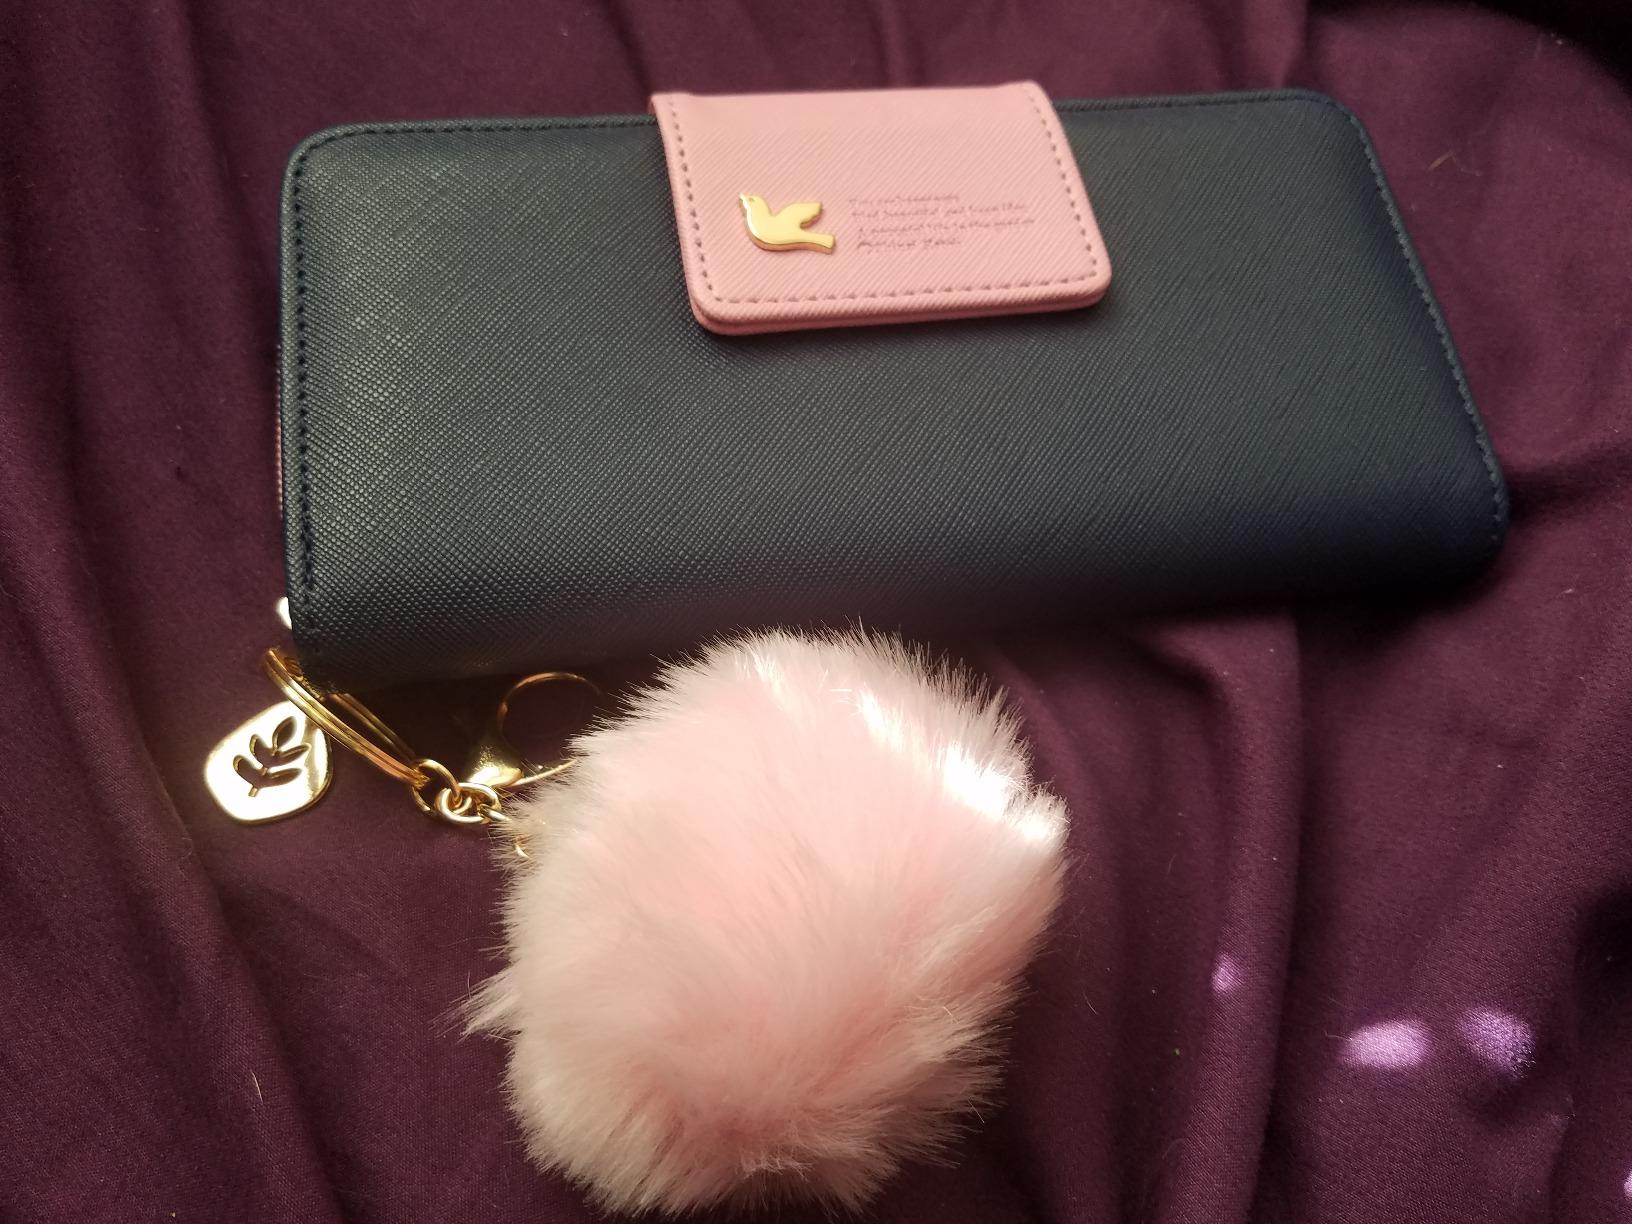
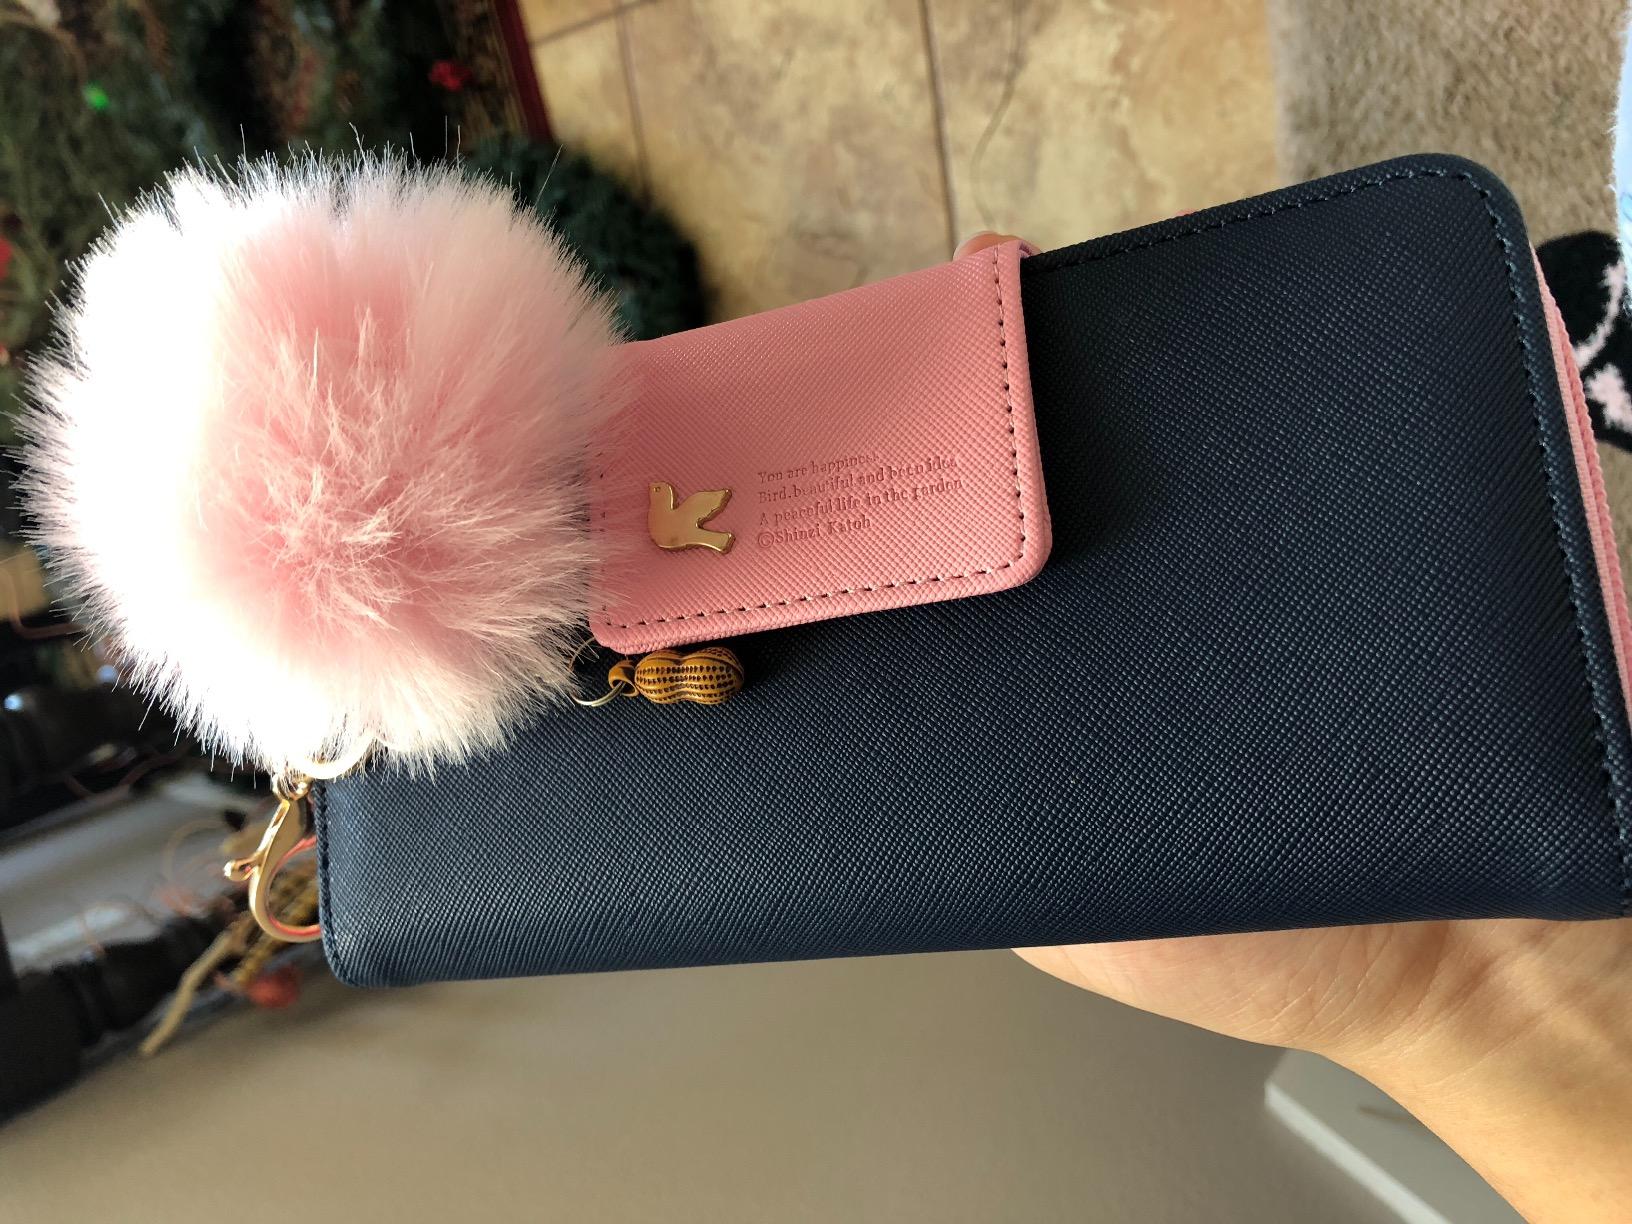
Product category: accessories_handbag
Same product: yes